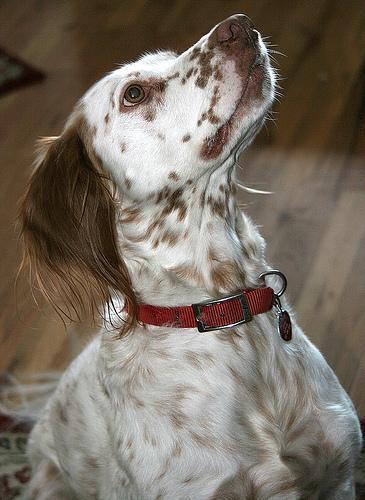
english setter